St John the Baptist's Church, Leytonstone

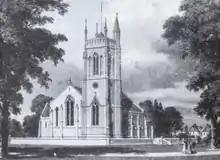
A print depicting the Church of St John the Baptist as it appeared in 1833.

In July 1830, the vicar of Leyton preached a sermon in which he pointed out the deficiencies of the chapel at Leytonstone which included "the insecure and decaying condition of the edifice, the want of devotional character in its appearance, and the inadequate accommodation which it offers to the labouring classes". On 1 August, a committee was formed to raise money for a new church by subscription, £1,000 having already been contributed by an elderly parishioner, probably the mariner and merchant Joseph Cotton. In December, the architect Edward Blore was engaged to draw up plans for a new church and in February 1831, the firm of Curtiss, Dean & Crow were invited to tender for the construction work. Meanwhile, a large plot of land further north along the High Road was purchased at the expense of William Cotton of Wallwood House, a successful merchant and the son of Joseph Cotton, which after much legal negotiation was transferred to the Church Commissioners on 16 June 1832.